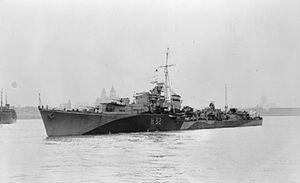
Le HMS Rapid est un destroyer de classe R de la Royal Navy.
La classe Q et R est une série de 16 destroyers construite pour la Royal Navy pendant la Seconde Guerre mondiale.